Australian Lutheran College

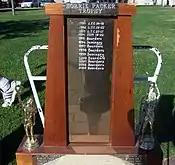
Horrie Packer Trophy

Chapel is held mid-morning every weekday during term. It is largely student run and a sermon is heard most weeks, either from a lecturer or a senior student. The chapel is located in Hebart Hall.